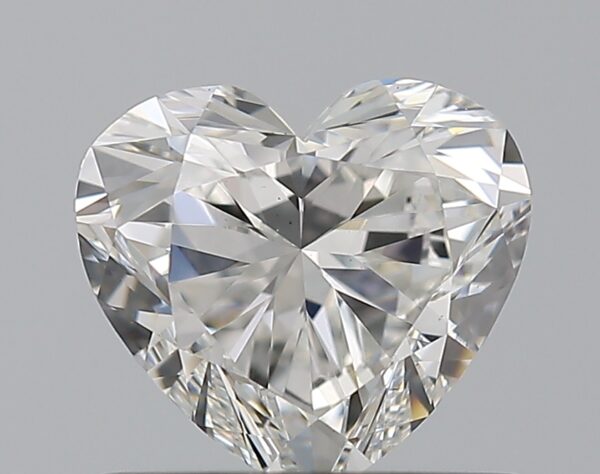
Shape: heart
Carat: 0.8
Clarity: VS1
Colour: F
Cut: EX
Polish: EX
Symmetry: EX
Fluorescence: F
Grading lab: GIA
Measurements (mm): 5.66 x 6.23 x 3.62